James P. Parker

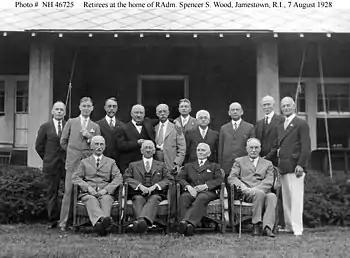
Parker is standing second from right in this photo of retired admirals and other retirees taken at the home of Rear Admiral Spencer S. Wood at Jamestown, Rhode Island, on 7 August 1928.

Commodore James Philips Parker (25 September 1855 – 18 January 1942) was a United States Navy officer. His career included service in the Spanish–American War, the Philippine–American War, and the Santo Domingo Affair, and he was recalled from retirement to serve as an Acting President of the Naval War College during World War I.